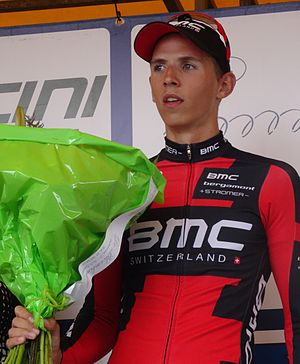
Dylan Teuns
Dylan Teuns er en professionel belgisk cykelrytter. Han cykler for UCI World Tour-holdet Bahrain-McLaren.